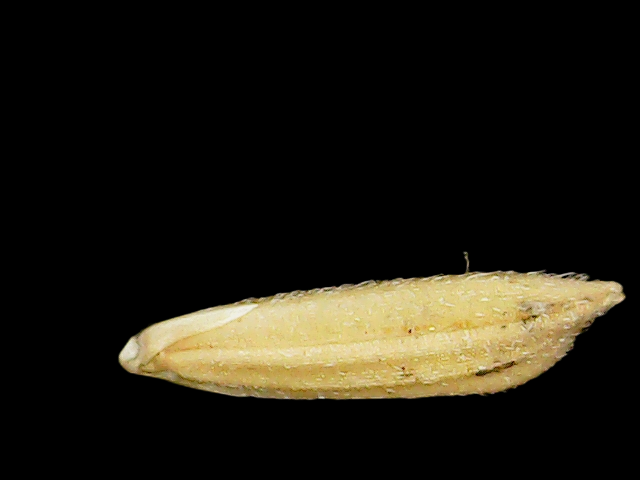
Rice variety: Binadhan21